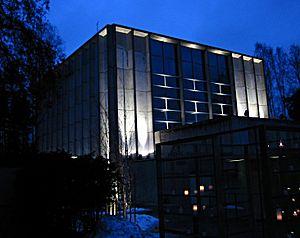
Tapiola est une cité-jardin qui forme un quartier de Espoo sur la côte sud de Finlande. Tapiola fait partie de la partie ouest du grand Helsinki.
L'église de Tapiola est une église luthérienne moderne située dans le quartier Tapiola de la ville d'Espoo en Finlande.
Cet article recense les églises évangéliques-luthériennes de Finlande.
Aarno Emil Ruusuvuori est l'un des architectes finlandais les plus connus des années 1960 à 1980.